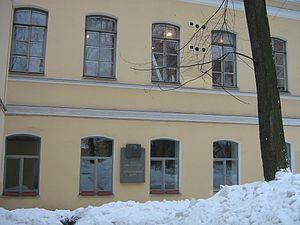
Saint-Pétersbourg. Fontanka,